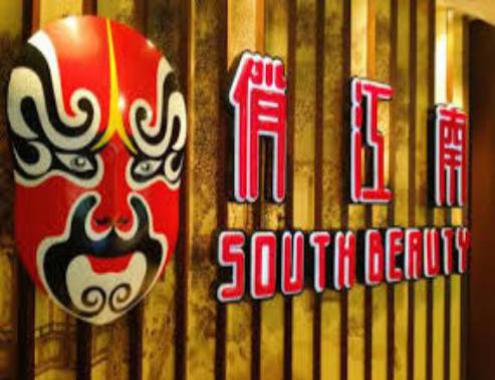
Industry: Others